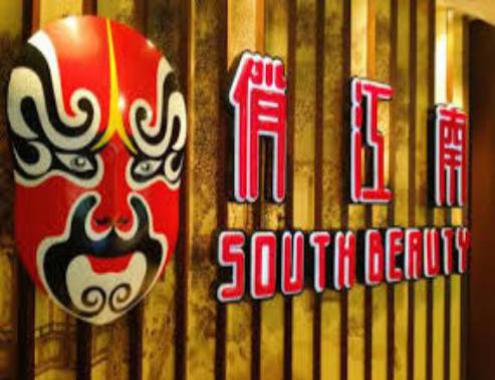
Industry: Others